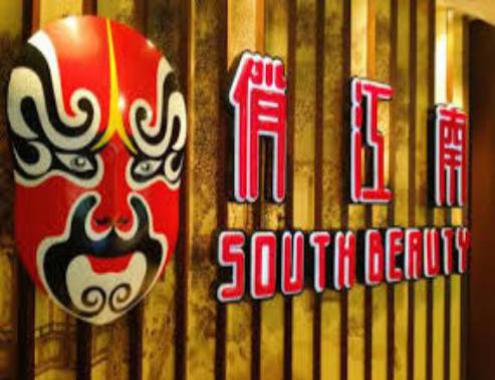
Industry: Others